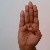
The image shows a hand gesture representing the letter 'B' in Indian Sign Language.